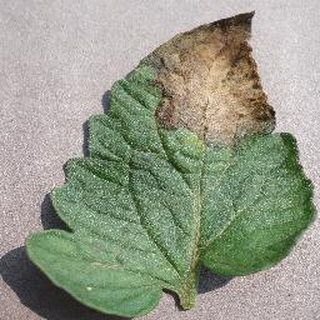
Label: tomato_late_blight